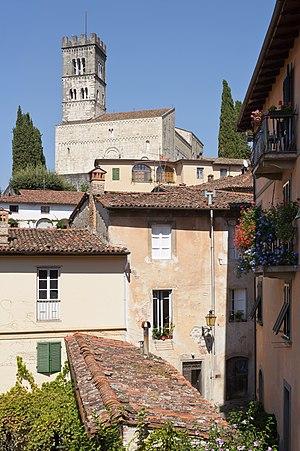
Barga (Toscane, Italie), dominé par le dôme San Cristoforo. Italiano: Barga, Toscana, Italia, sovrastata dal suo duomo di San Cristoforo.
Barga est une commune de la province de Lucques en Toscane en.